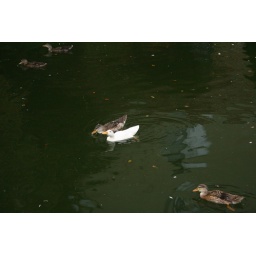
ducks in blowing rock